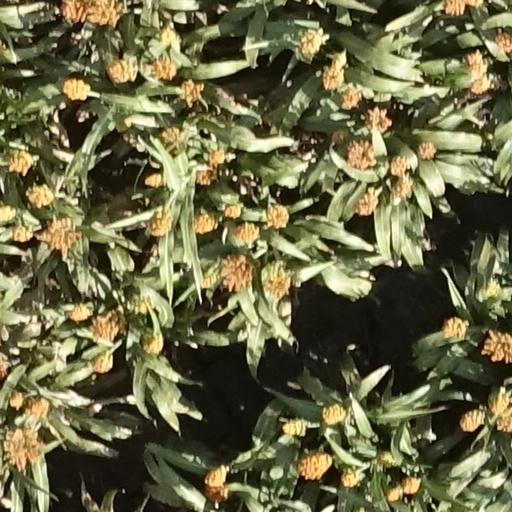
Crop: sorghum